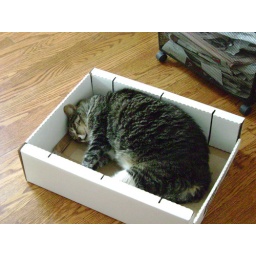
cat in a box